Alderman's Barrow

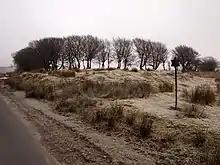

Alderman's Barrow is a bowl barrow on Exmoor in England. It was created as a burial chamber in the Bronze Age and subsequently became a marker for the boundary of the parishes of Exford, Exmoor, Luccombe and Porlock. It was known as Osmunesburgh in the 13th century, Owlaman's Burrow in the 17th century and was named Alderman's Barrow in 1782. It was protected as a scheduled monument in 1934.